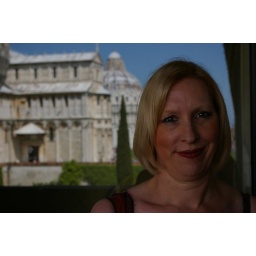
Pisa - Cathedral Museum. The background is a reflection in a glass door in the museum.